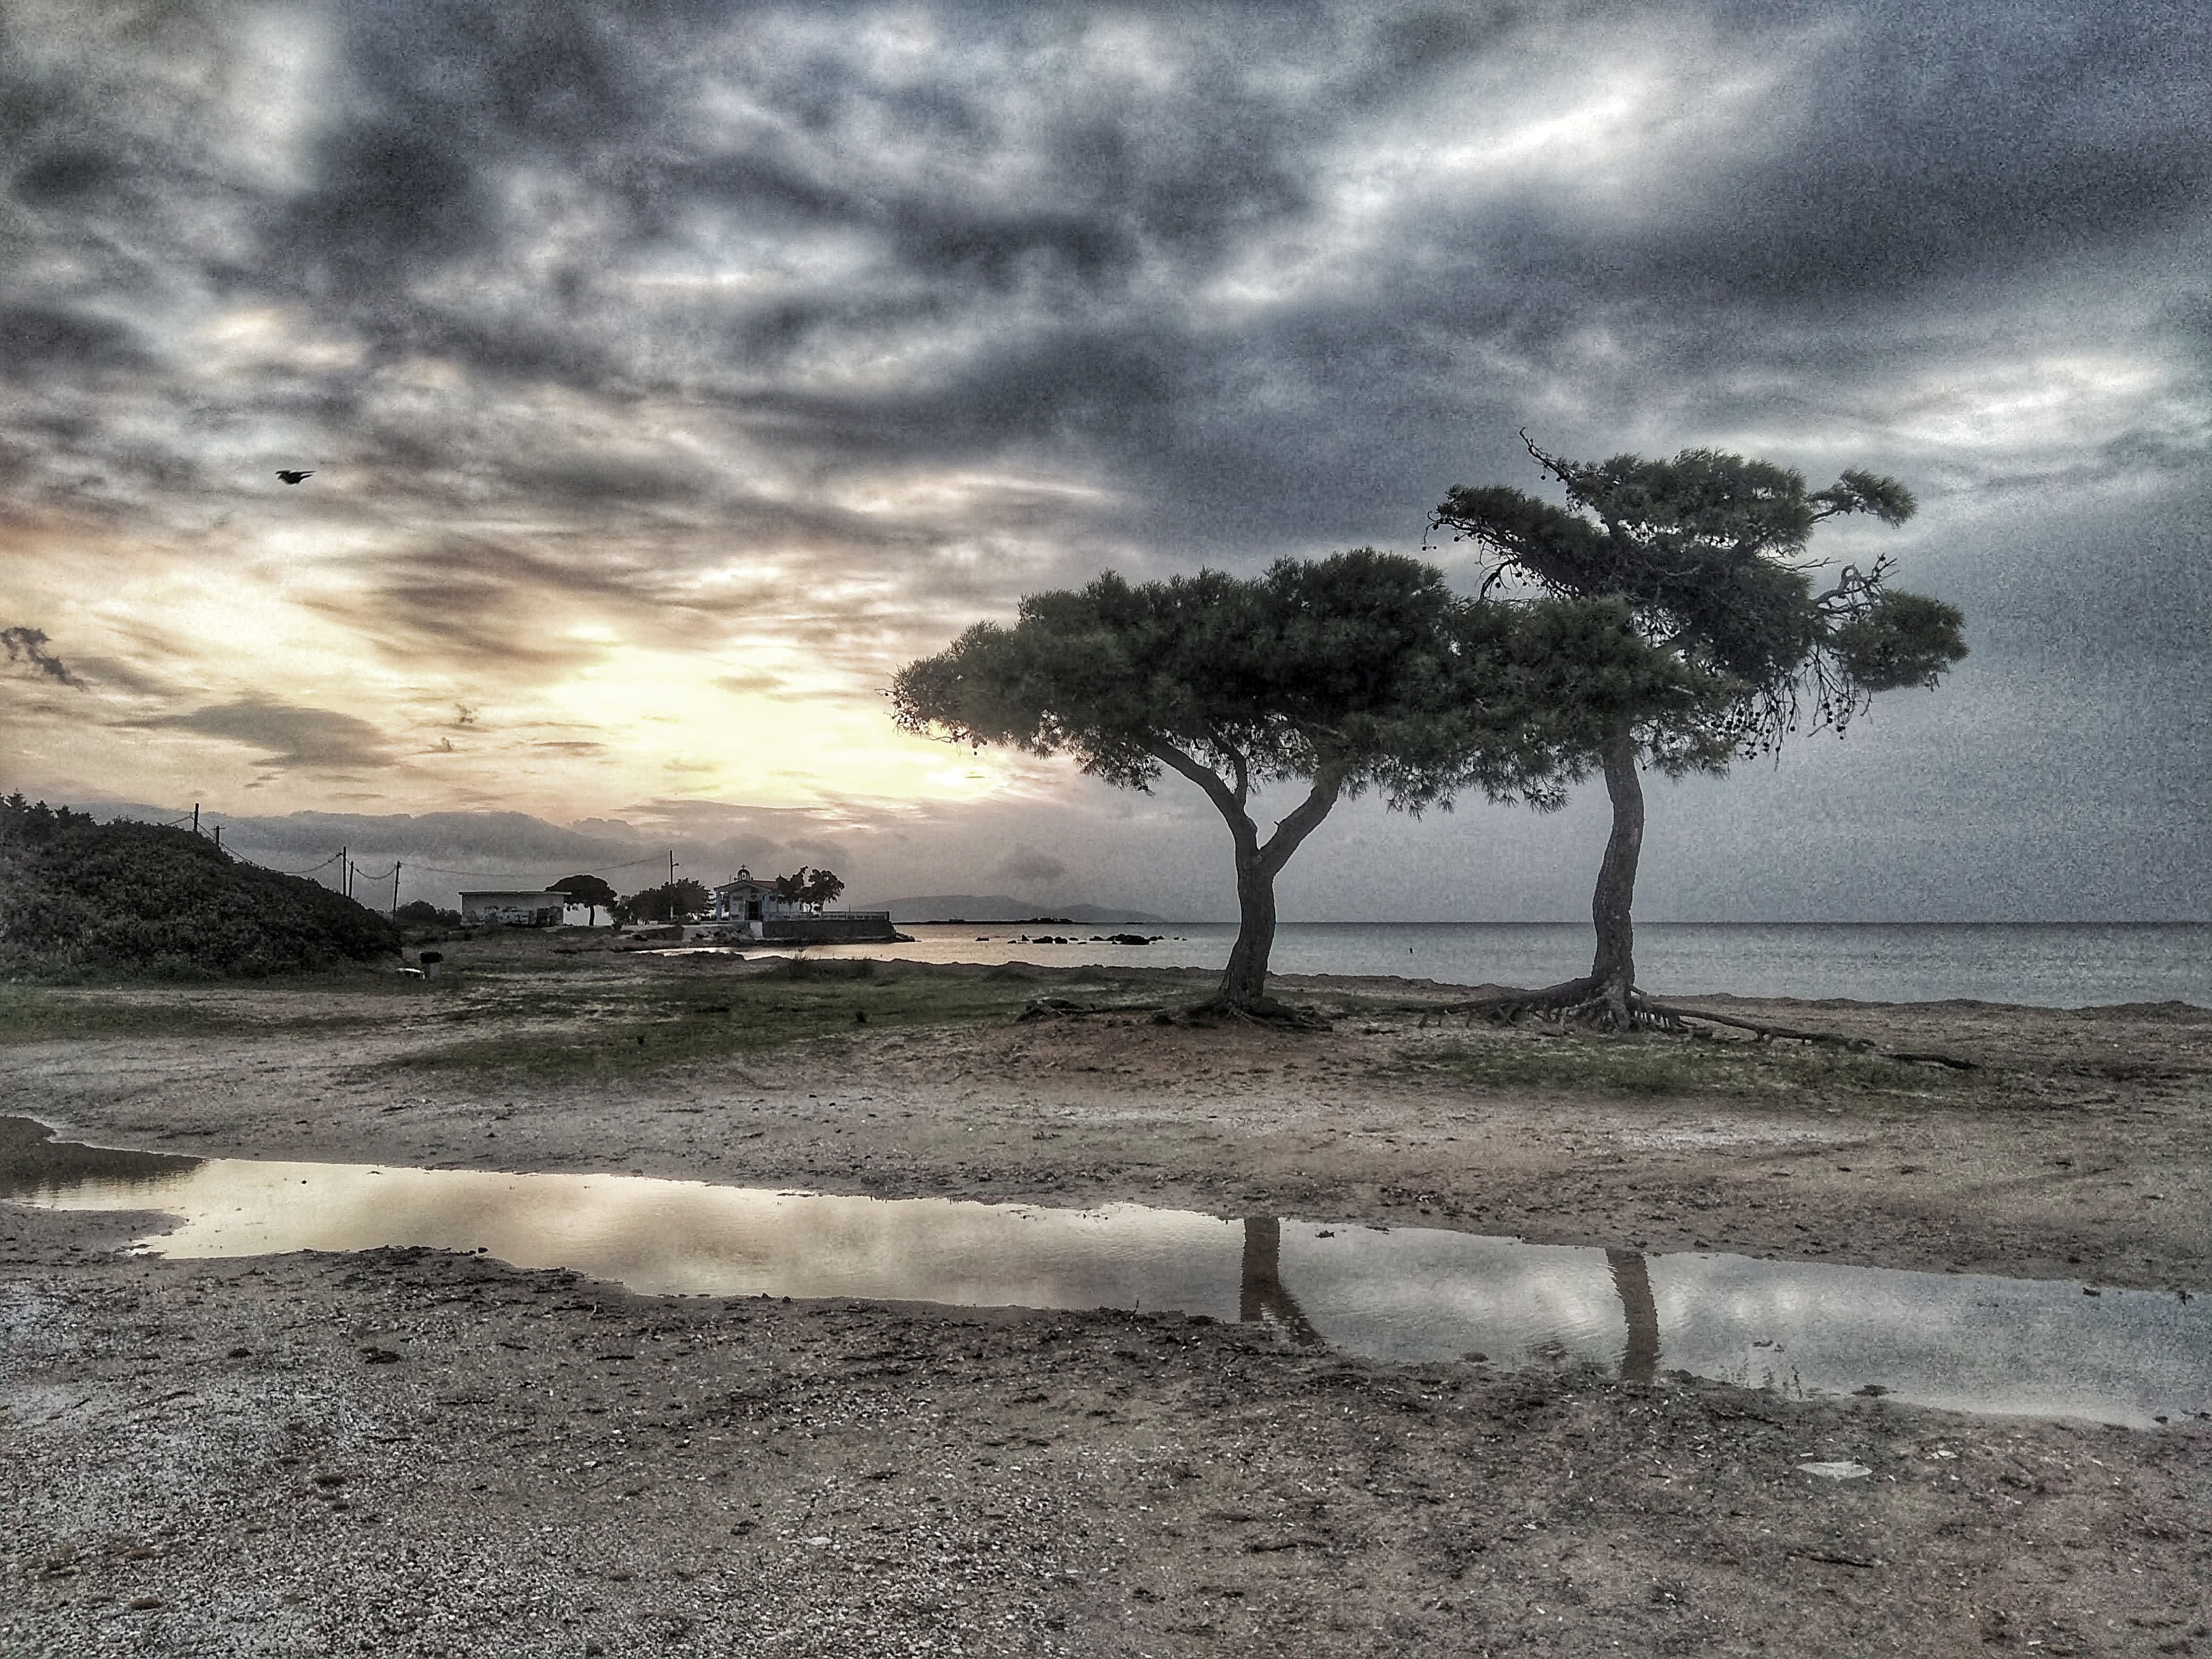
Calm Beach
The photo shows a quiet shore with the sea in the background. The sky is cloudy with soft light from the setting sun. Two trees stand near the water, and their reflection is seen in a puddle on the sandy ground. In the distance, there is a small building near the sea.
The shot is taken from the ground level, showing a wide view of the shore. The setting is a peaceful beach area after some rain. The atmosphere feels quiet and a little sad, but also calm. The colors are soft and muted — gray clouds, pale blue sea, brown sand, and green trees. The feeling is peaceful, lonely, and thoughtful.
Labels: Soil, Water, Plant, Tree, Animal, Bird, Outdoors, Nature, Landscape, Puddle, Sea, Ground, Sky, Beach, Coast, Shoreline, Person, Land, Gravel, Road, Field, Grassland, Scenery, Tree Trunk, Savanna, building, shore
Camera: Xiaomi Redmi Note 4
Aperture: F2
Exposure: 1/179 sec
ISO: 100
Focal length: 3.6 mm